Lake Patzcuaro salamander

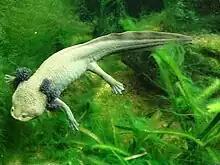
"Ambystoma dumerilii" at the London Zoo, note the external gills and webbed feet.

This species is neotenic (also known as paedomorphism), meaning that they retain larval stage characteristics. This mainly includes their external, heavily vascularized gills, rather than losing them in adulthood like most salamander species. While many "Ambystoma" salamanders are capable of performing facilitative neoteny (entering metamorphosis only under favorable environmental conditions), "Ambystoma dumerilii" is only one of five "Ambystoma" salamanders that are found in a permanent, natural state of paedomorphism. As a result, while the species possesses functional, terrestrial lungs, most gas exchange occurs via their gills and skin.